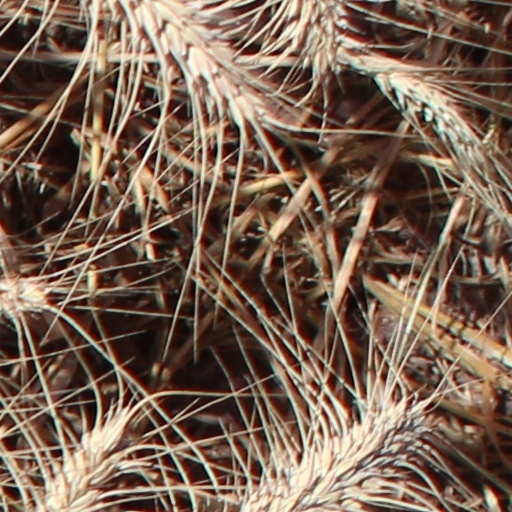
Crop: wheat